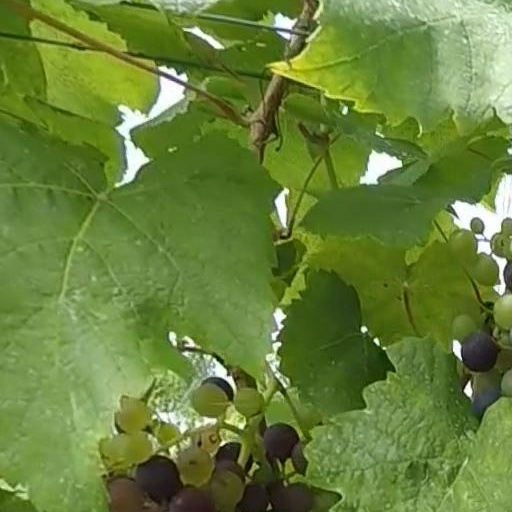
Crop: grape